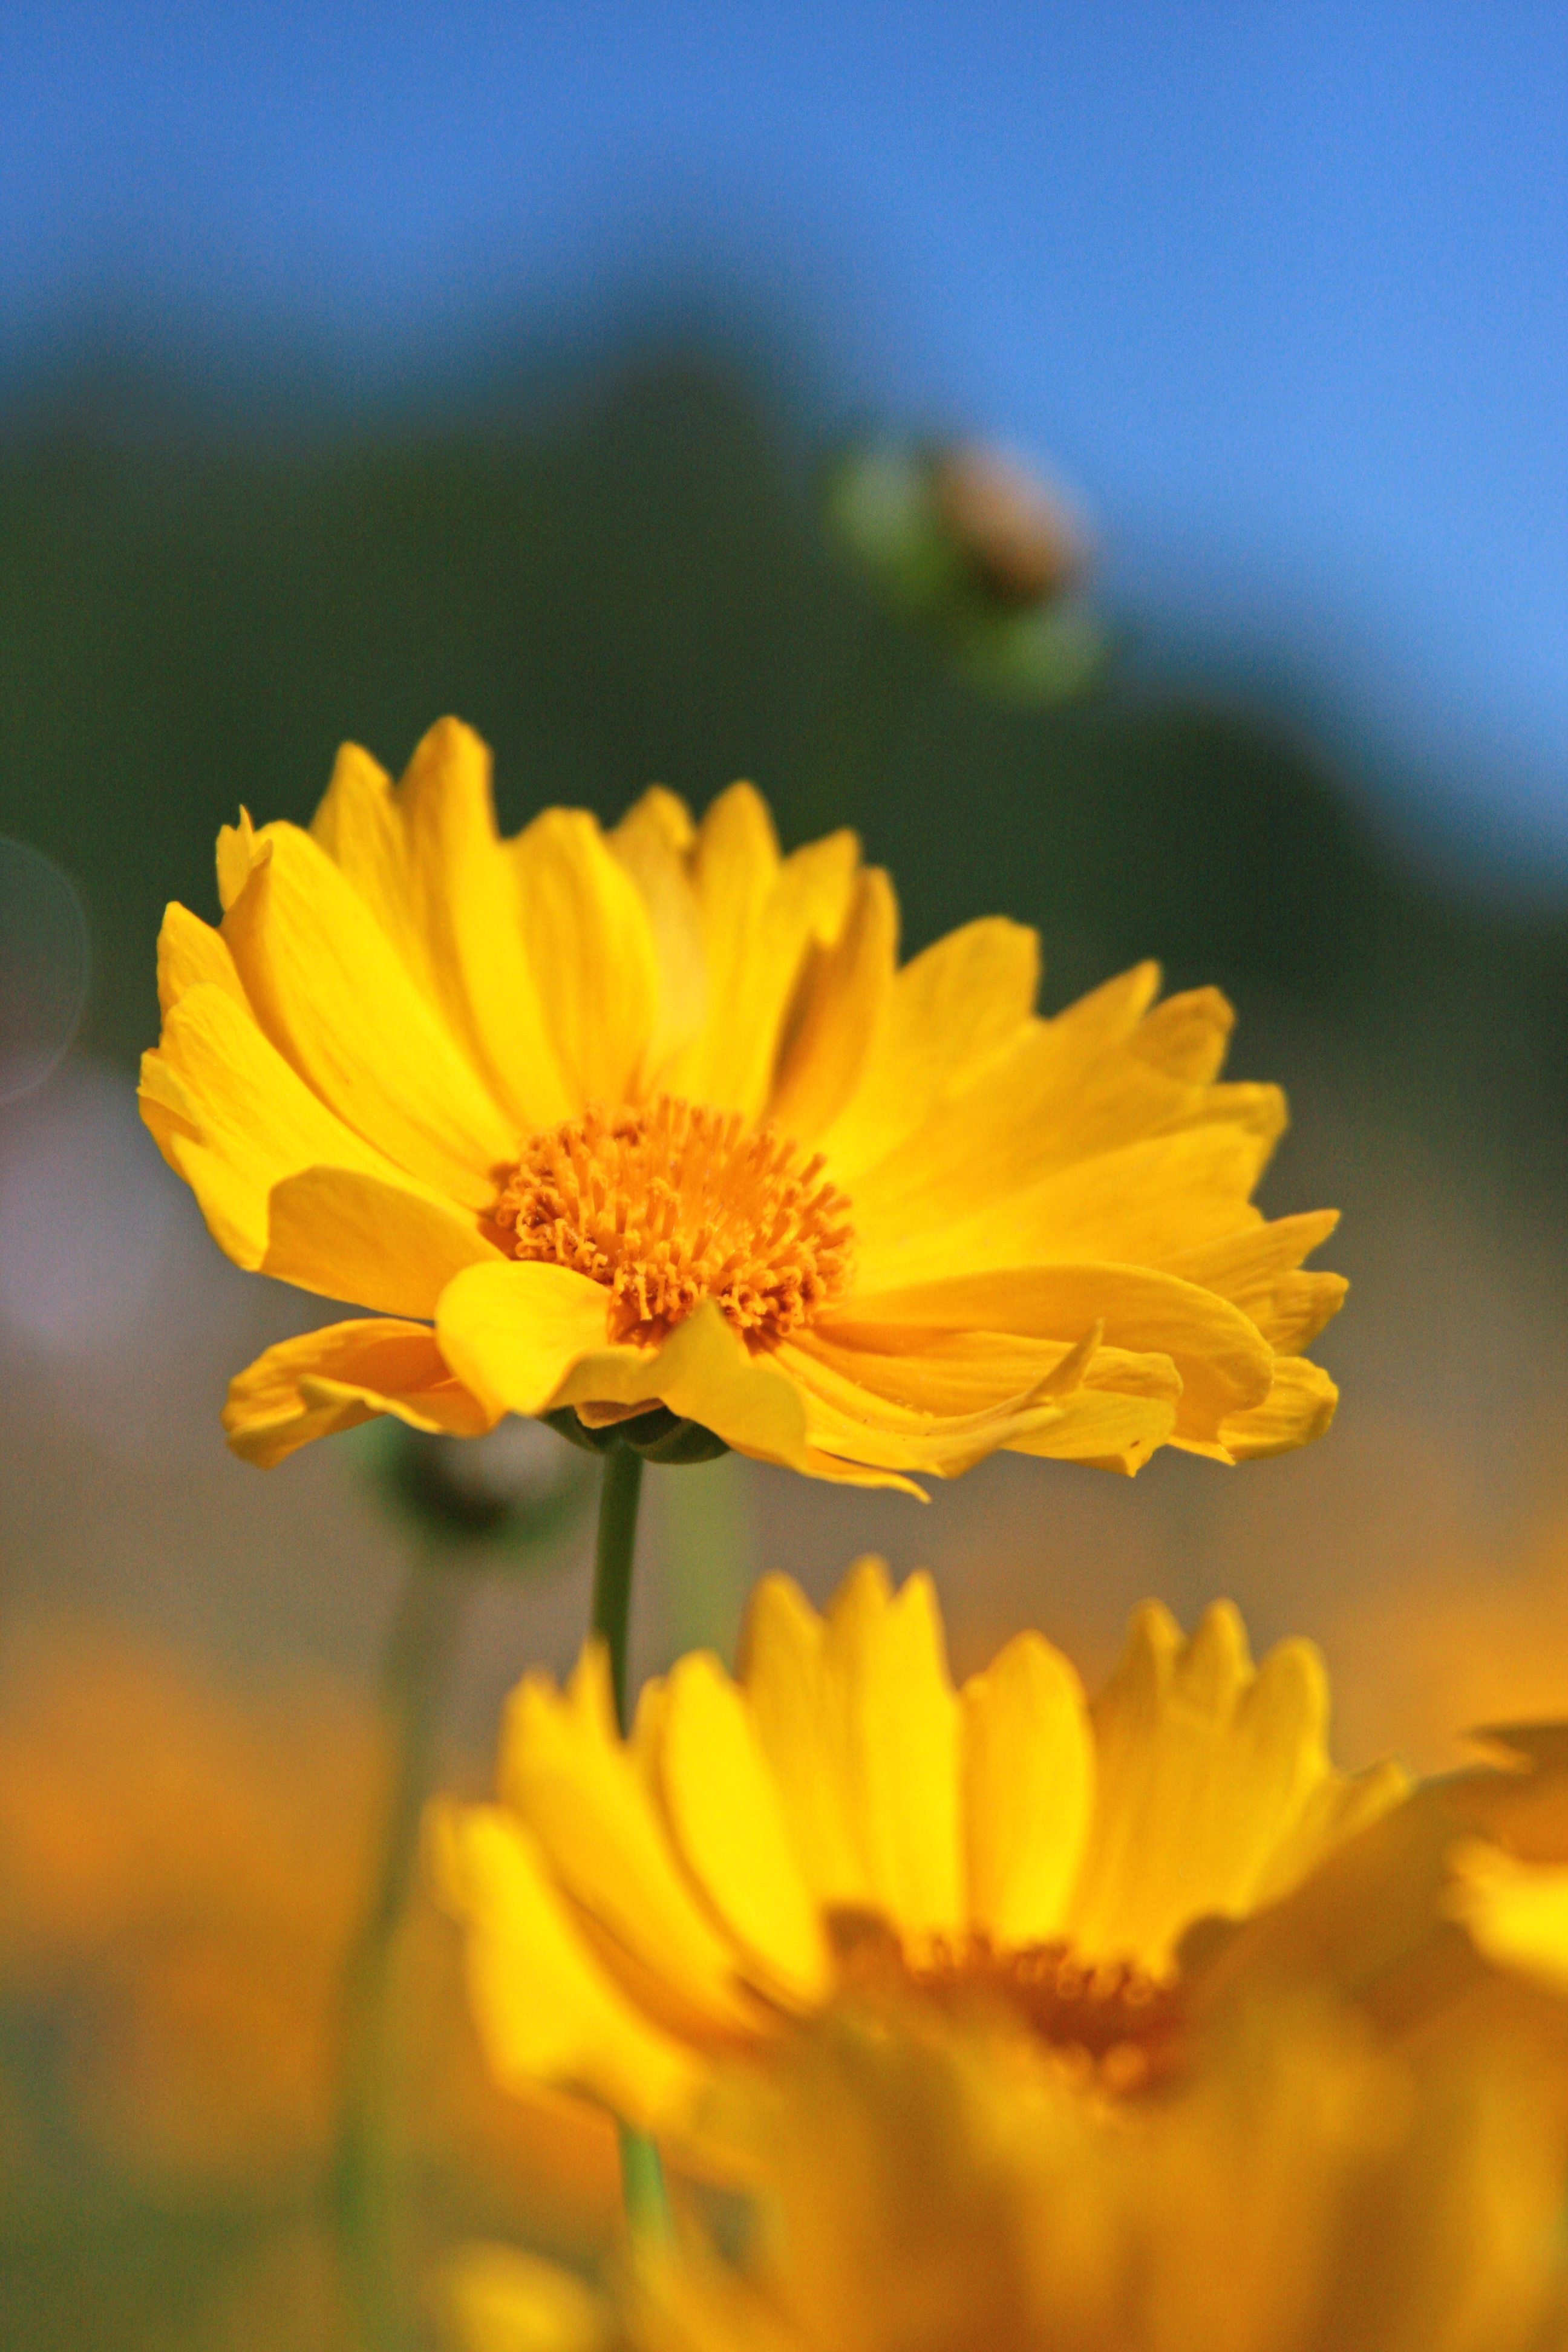
natural, flower, flowering plant, petal, yellow, sky, plant, close up, macro photography, daisy family, pollen, wildflower, sulfur cosmos, english marigold, Euryops pectinatus, photography, calendula, sunlight, annual plant, landscape, herb, asterales, chrysanths, plant stem, perennial plant